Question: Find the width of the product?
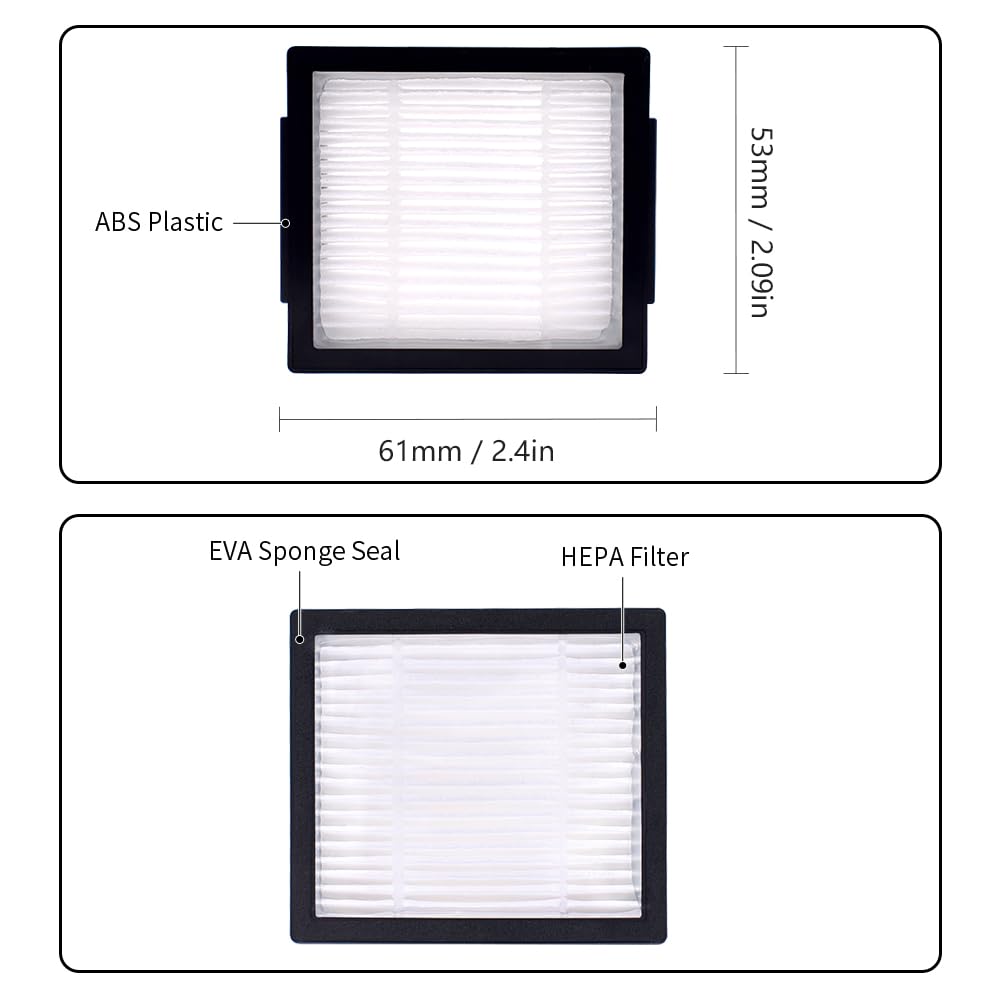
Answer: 53.0 millimetre